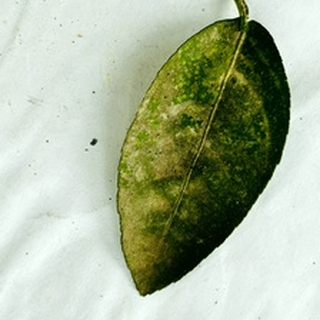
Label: lemon_sooty_mould